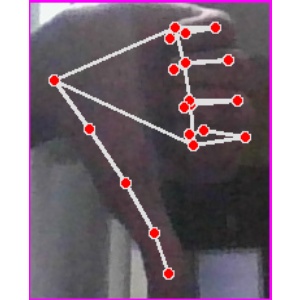
अक्षर: फ